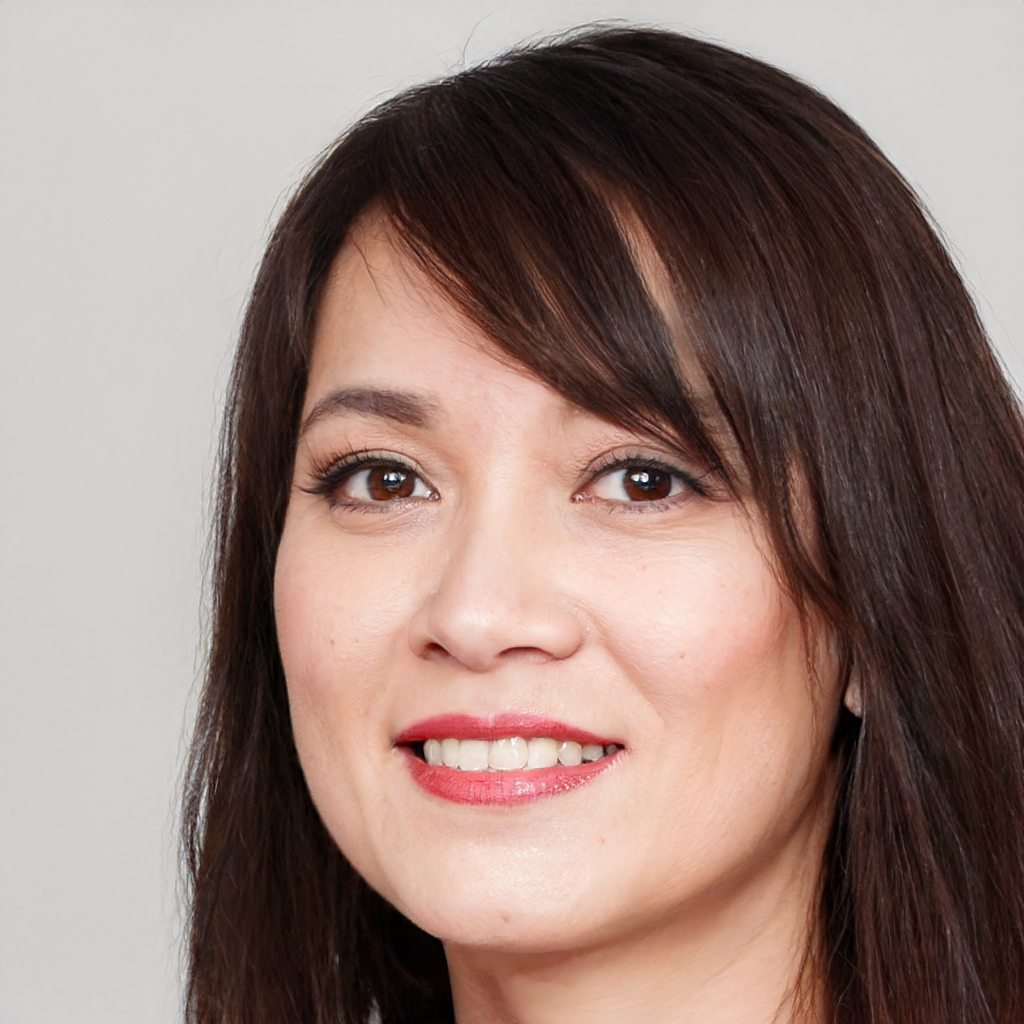
Label: Colored